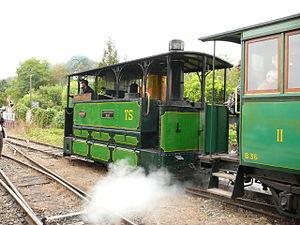
Rame des Tramways de la Sarthe (Locomotive Bicabine Blanc-Misseron N°60, remorque B36) restaurée et préservée par le Musée des tramways à vapeur et des chemins de fer secondaires français
Blanc-Misseron est le « nom constructeur » donné au matériel roulant ferroviaire et notamment aux locomotives à vapeur construites autrefois par la société anonyme Ateliers de construction du Nord de la France dans l'usine située à Blanc-Misseron, sur les communes de Quiévrechain et Crespin dans le département du Nord. Cette société était une filiale créée, en 1882, par la société anonyme belge La Métallurgique de Tubize dans le Hainaut.
Les Tramways de la Sarthe sont un ensemble de lignes de chemin de fer secondaire à voie métrique appartenant au Département de la Sarthe et concédé à une société privée, la Compagnie des tramways de la Sarthe. Son centre se situait à la gare monumentale du Mans-les-Halles, distincte de celle qui deviendra celle de la SNCF.
Le Tramway de la Vallée d'Hérimoncourt est un ancien réseau de chemin de fer secondaire du Doubs centré sur la ville d'Audincourt, long d'une vingtaine de kilomètres, et qui fonctionna de 1887 à 1932, afin d'assurer un maillage plus fin que celui assuré par les lignes du PLM et notamment la ligne Dole-Ville - Belfort, ou, plus modestement, la ligne de Montbéliard à Morvillars.
La liste des locomotives protégées aux monuments historiques, recense les locomotives de France classées ou inscrites aux monuments historiques.